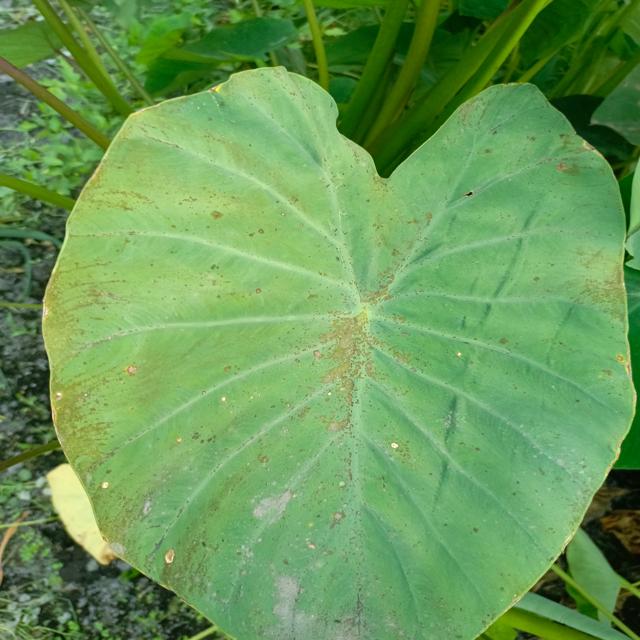
Label: Early_Blight